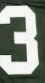
Number: 3